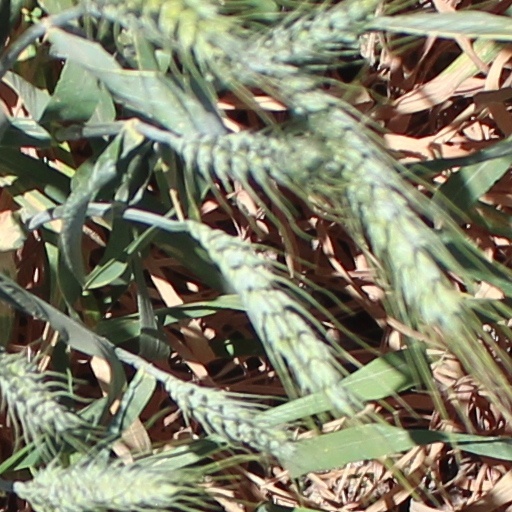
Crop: wheat